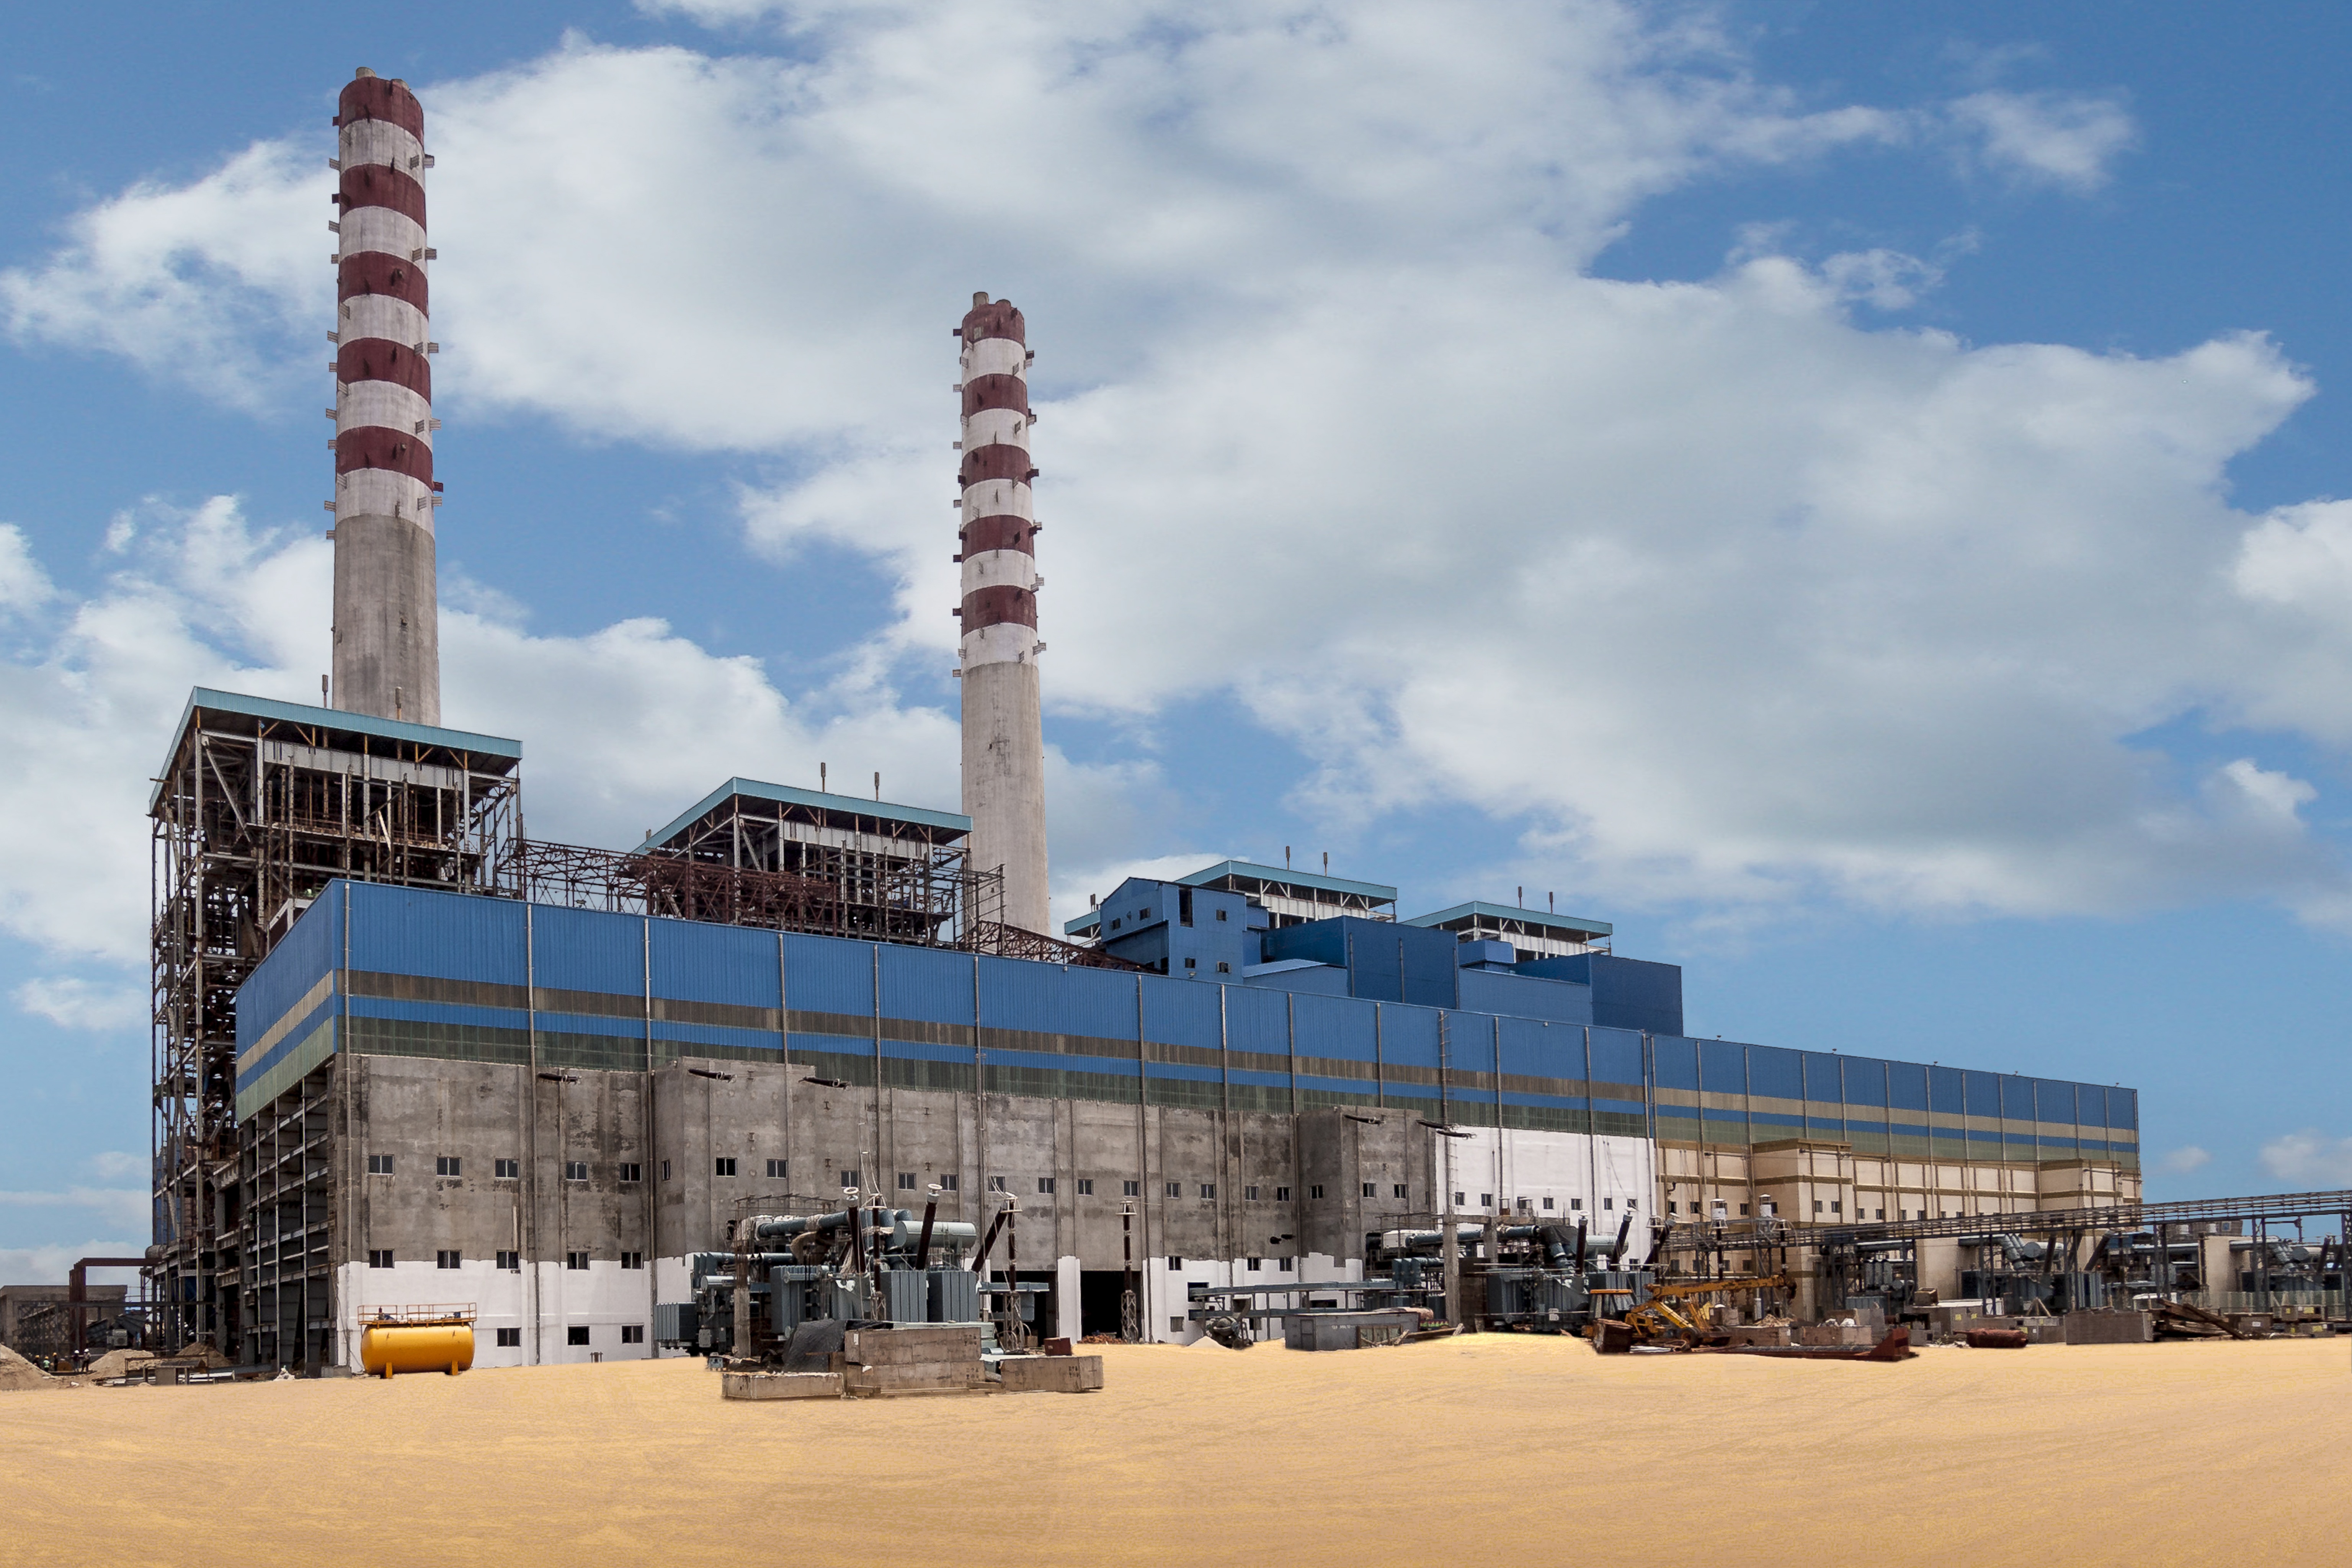
architecture, structure, building, construction, vehicle, industrial, factory, exterior, industry, business, warehouse, manufacturing, project, engineering, build, production, manufacture, enterprise, engineer, metalwork, contractor, outdoor structure